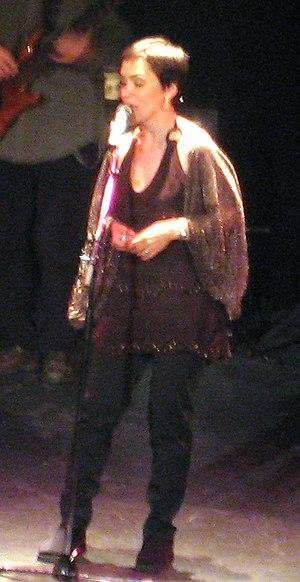
Susan Aglukark, née le 27 janvier 1967, est une chanteuse canadienne. Son mélange de musique folklorique inuit et de musique populaire lui a valu une reconnaissance au Canada.